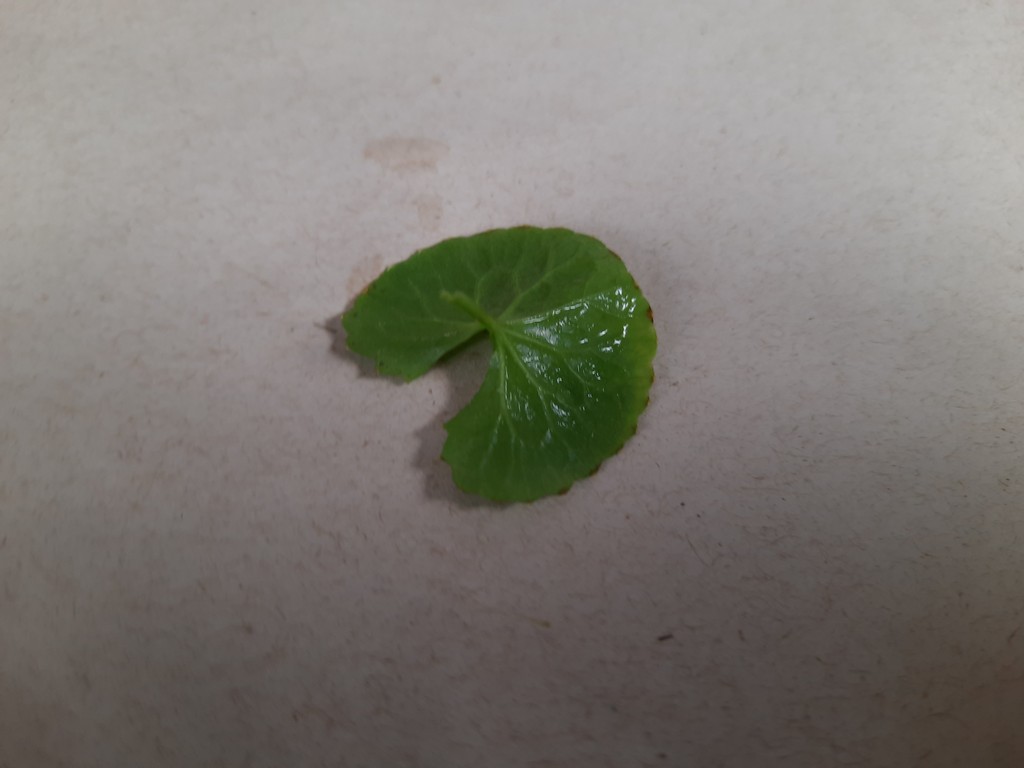
Label: Healthy